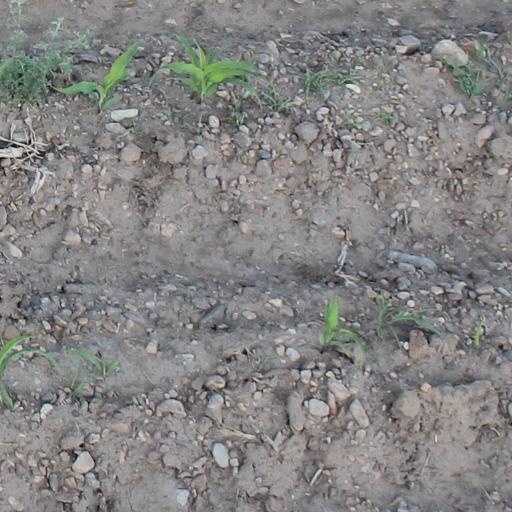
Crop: maize; corn